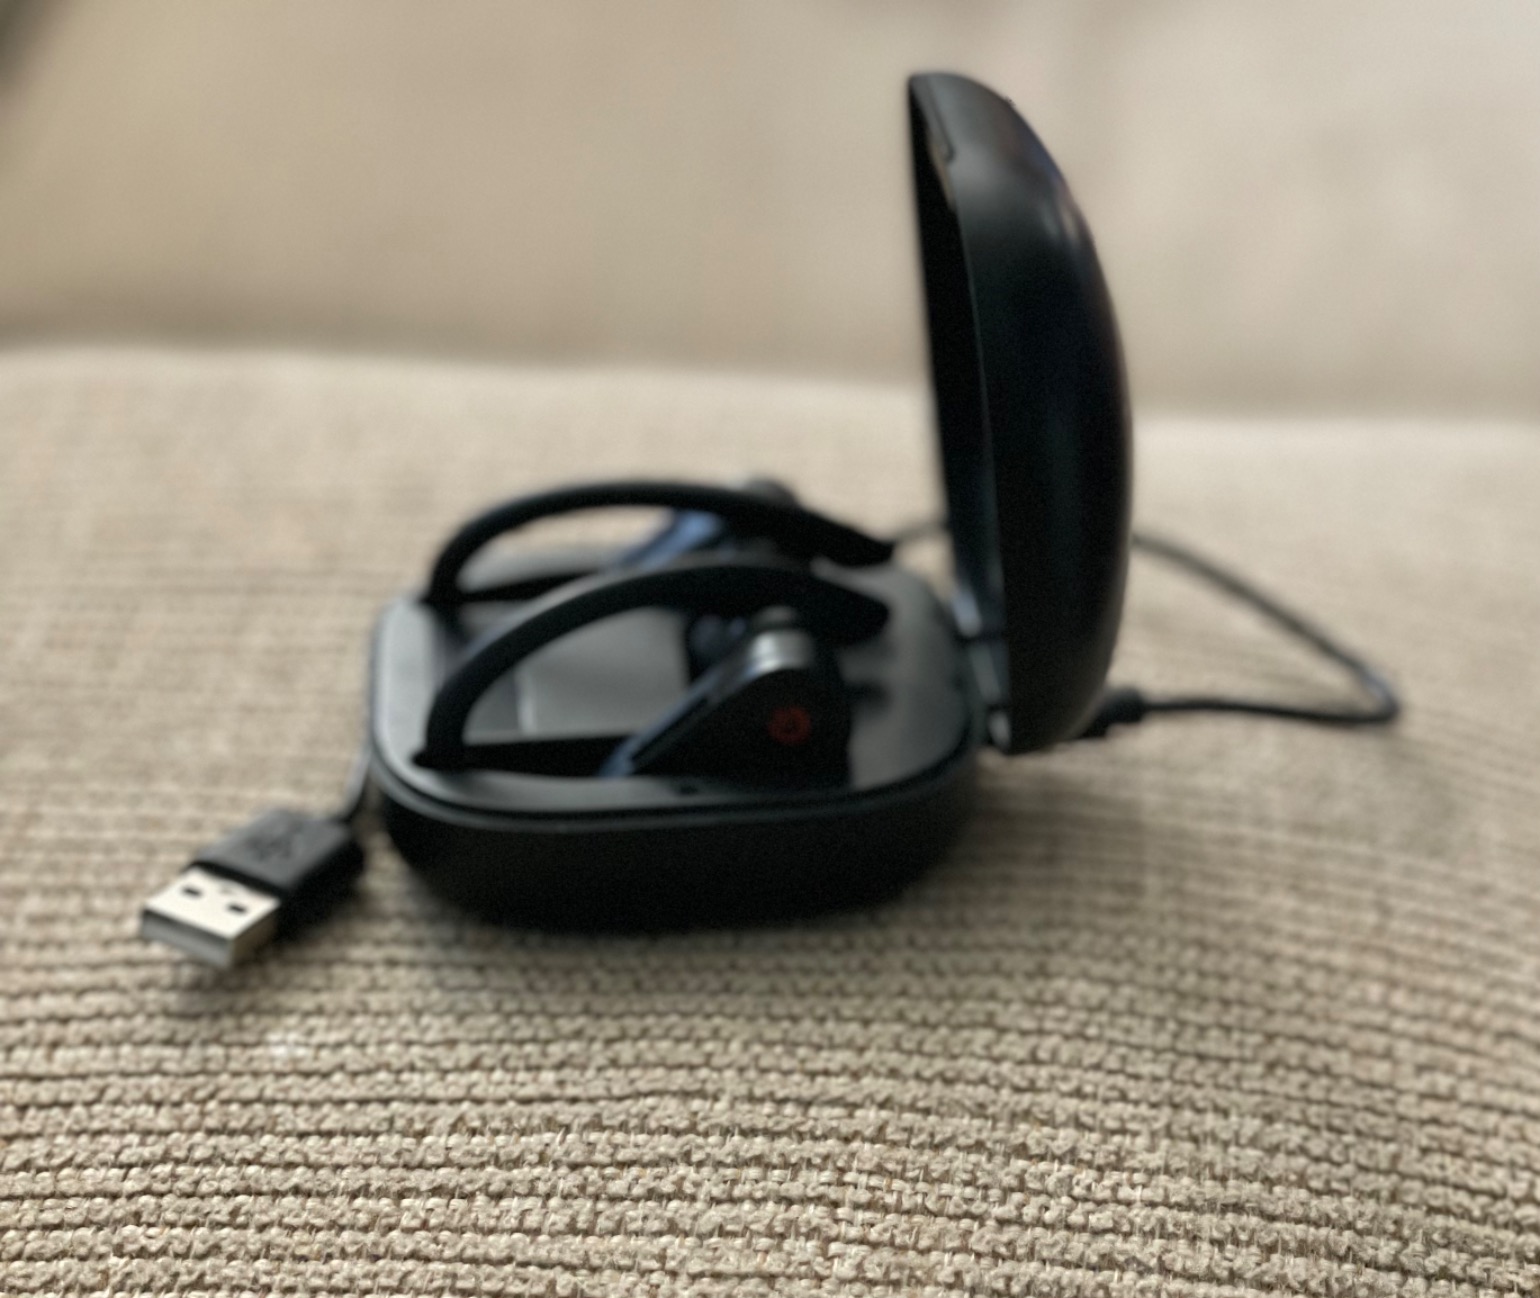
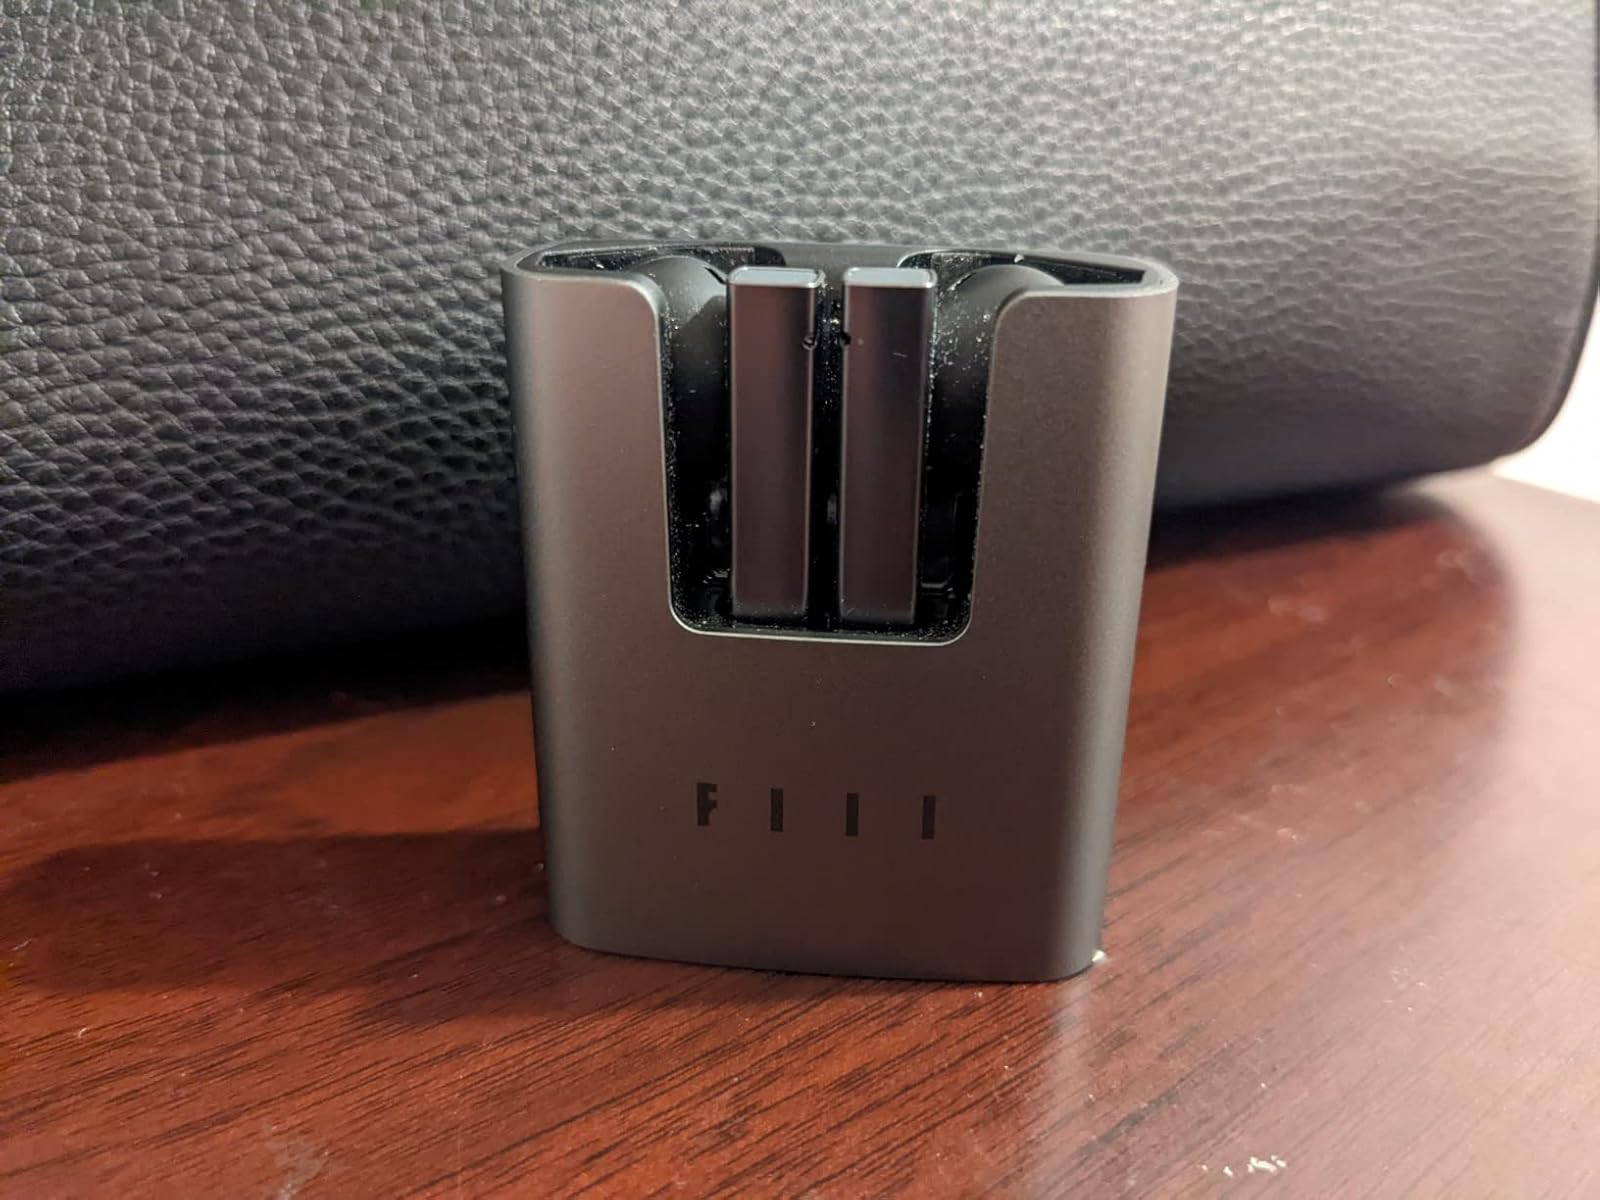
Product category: earbuds
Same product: no